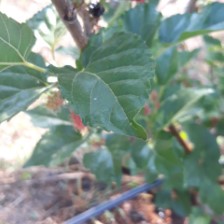
Variety: ChiangMai60